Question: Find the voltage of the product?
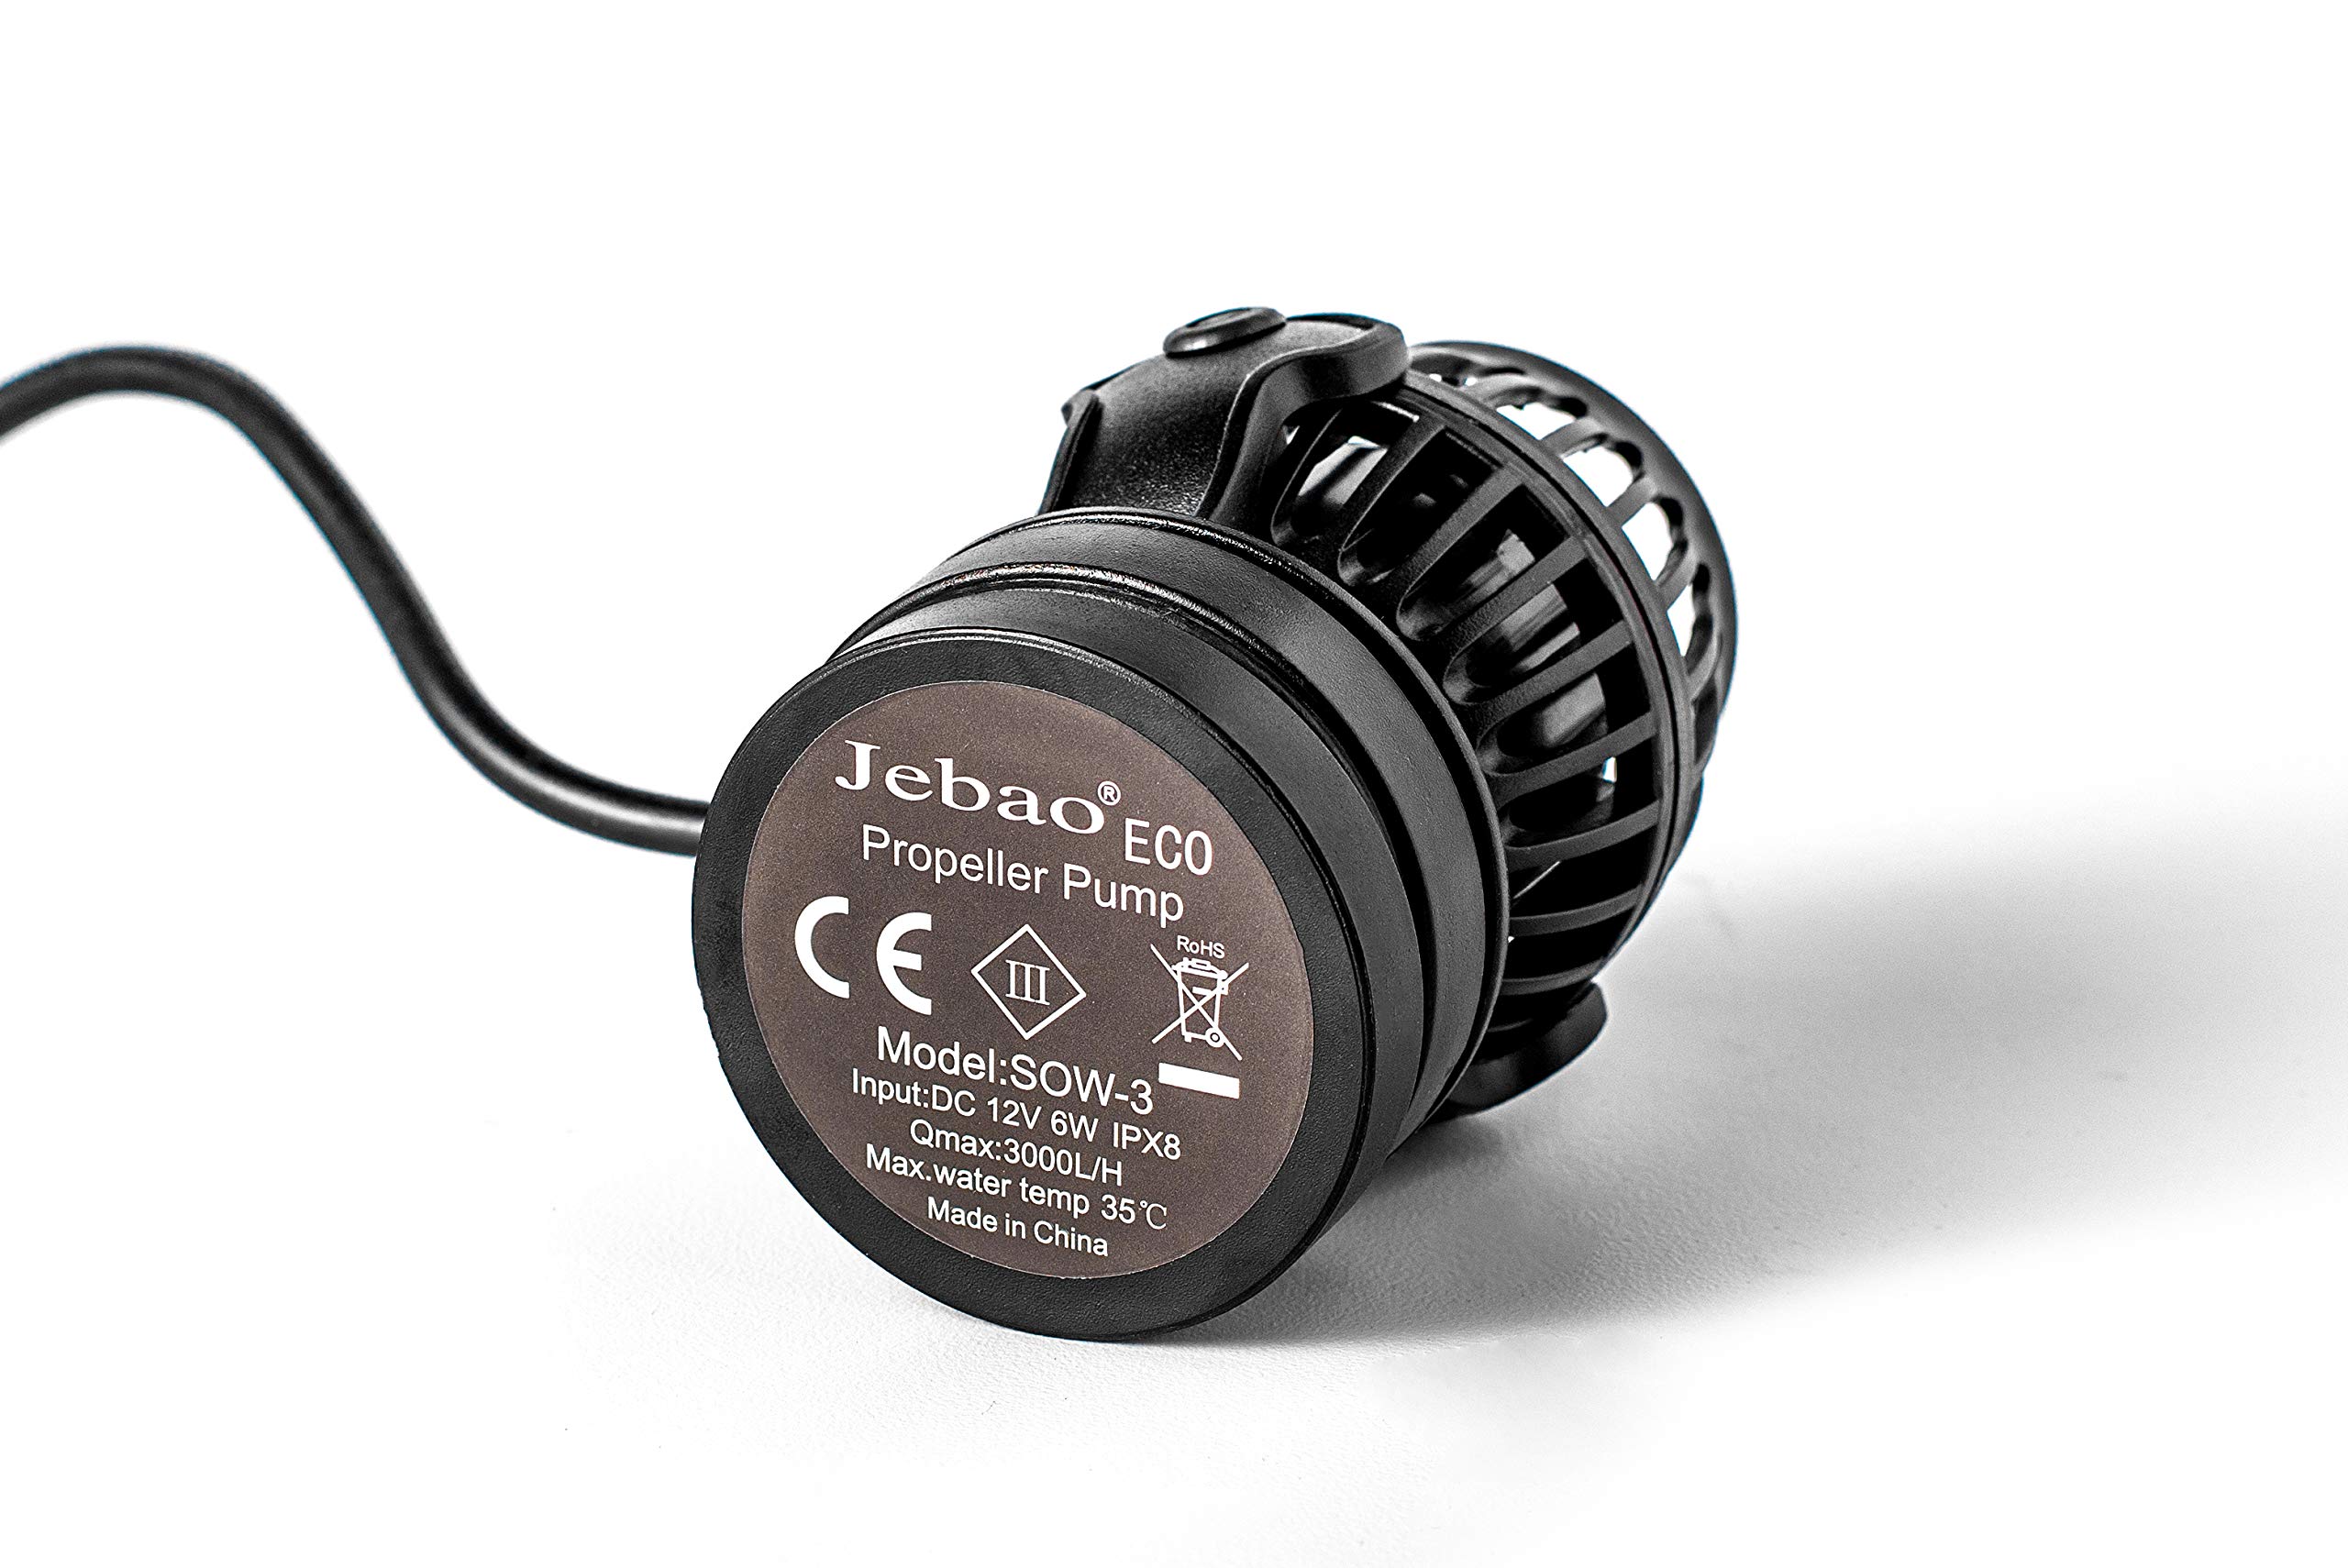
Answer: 12.0 volt